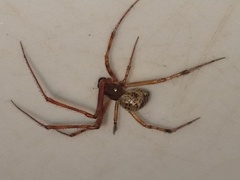
Species: Parasteatoda_tepidariorum